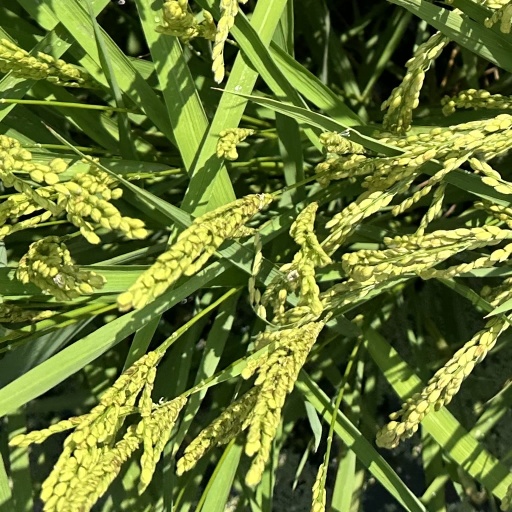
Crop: rice